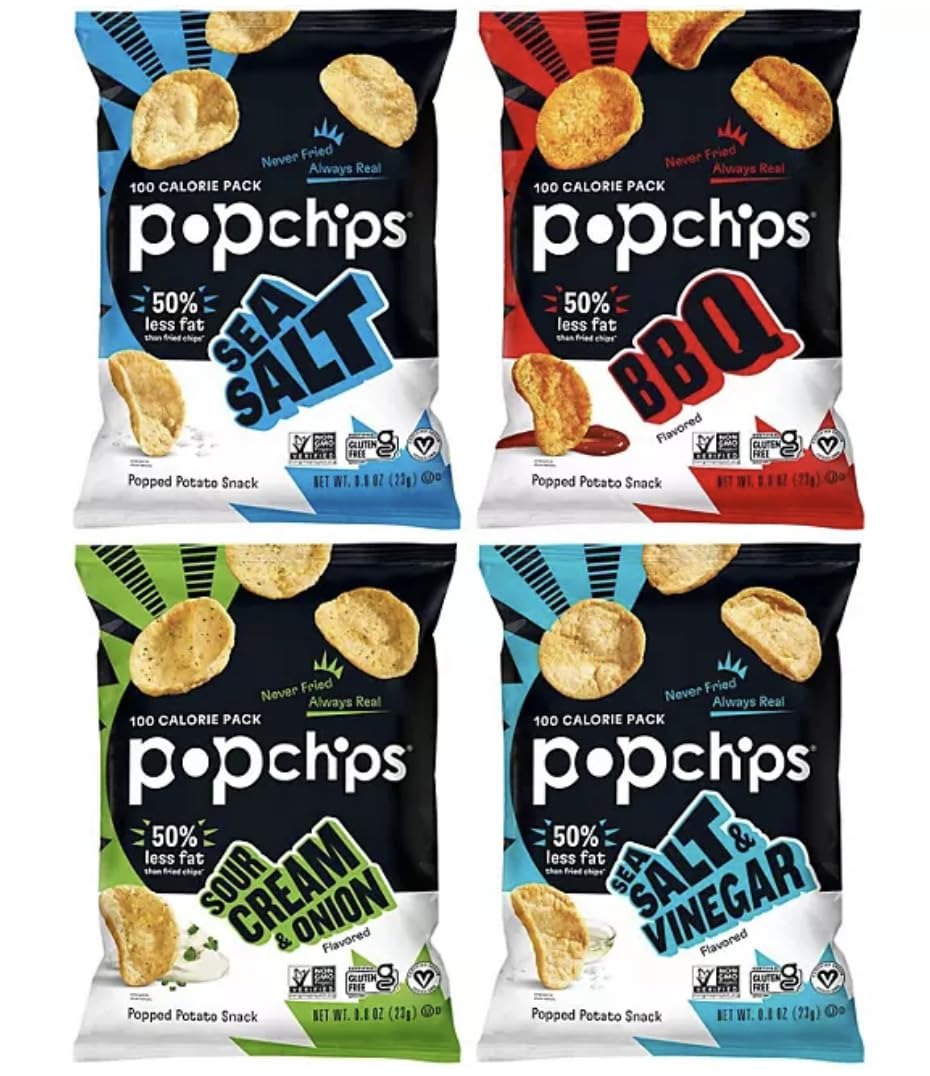
Item Name: Popchip Potato Chips Variety Pack, Single Serve 0.8 Ounce Bags (Pack of 30), 4 Flavors: 8 Sea Salt, 12 BBQ, 6 Sour Cream & Onion and 4 Sea Salt & Vinegar. Great snack choice for Trips, Parties, School, Holidays and Care Packages by D'Elite Box
Bullet Point 1: Perfect for healthy on-the-go snacking, school lunches, celebrations, and parties
Bullet Point 2: ULTIMATE GIFT BOX – Delivered in a beautiful gift box for friends, family, active duty military, students, coworkers, teens, boyfriend, girlfriend, son, daughter, yourself, women, men, inmates, pregnancy, new mom, mother, father, boss, teacher, partner, husband, wife, grandson, granddaughter, grandmother, grandfather, niece, nephew, aunt, uncle, cousin, acquaintance, classmate, loved one, someone special, fiancé, or gaming buddy
Product Description: We are excited for your purchase of this D'Elite box Care package series of Popchips, popped to perfection. Many chip-years ago, we turned the potato chip world upside down. We chose heat and pressure instead of grease and the deep fryer to create the original POP. Popped to perfection. Crispy and flavorful, Popchips are simply potatoes, popped. We take potatoes, add heat and pressure, then pop! You get chips that are deeply satisfying, not deep-fried. Plus no grease means no guilty conscience. They're perfect for dipping, pairing with a sandwich, or snacking right out of the bag. The rest is delicious history. So grab a bag and enjoy without snack-rifice. Make better-for-you snacking delicious and fun for the whole family with this best-seller's variety pack. Since Popchips are popped, not fried, we don’t load up our chips with oil so you can get great taste without the greasy fingers, and eat more of what you love without feeling weighed down. Popchips give you all that flavor with half the fat of fried chips, no fake or phony ingredients and no trans fat. With Sea Salt, BBQ, and Sour Cream and Onion flavored Popchips, there's something for everyone in convenient single-serve bags
Value: 24.0
Unit: Ounce

Price: 37.26